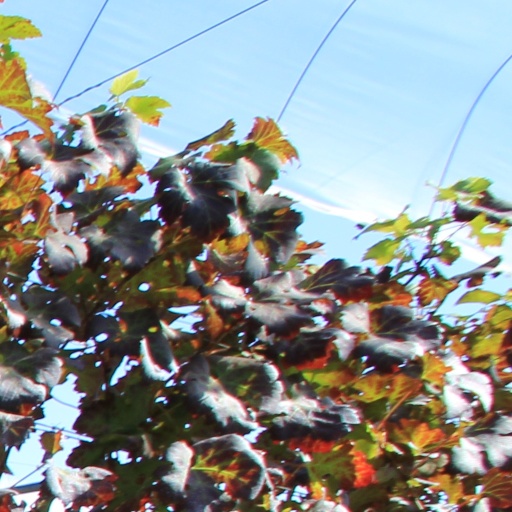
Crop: grape